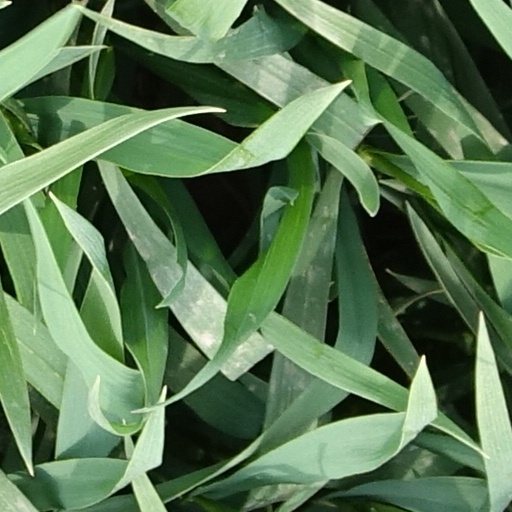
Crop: wheat